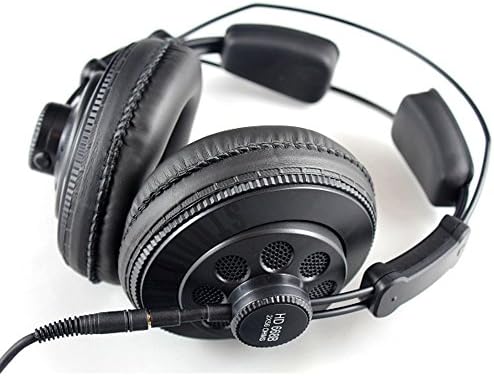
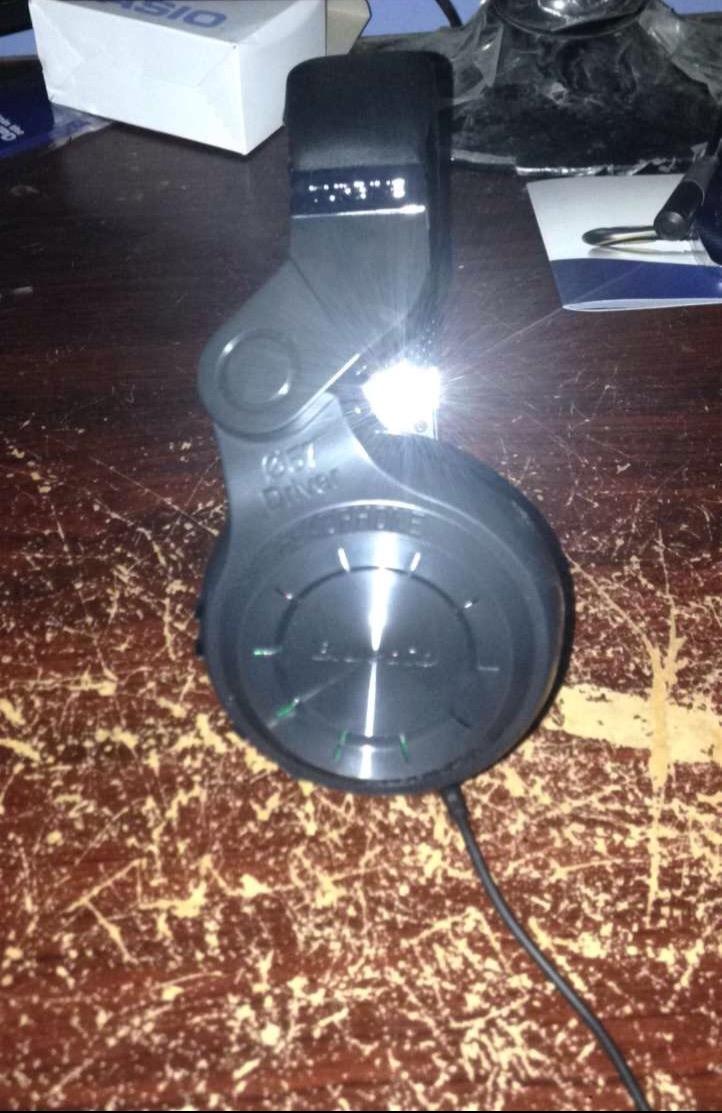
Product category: headphones
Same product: no